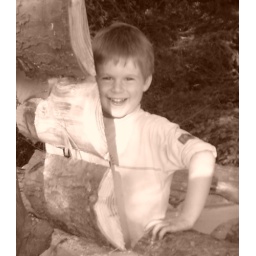
Oscar in the tree house